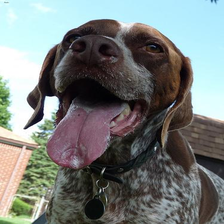
Species: dog
Breed: german shorthaired